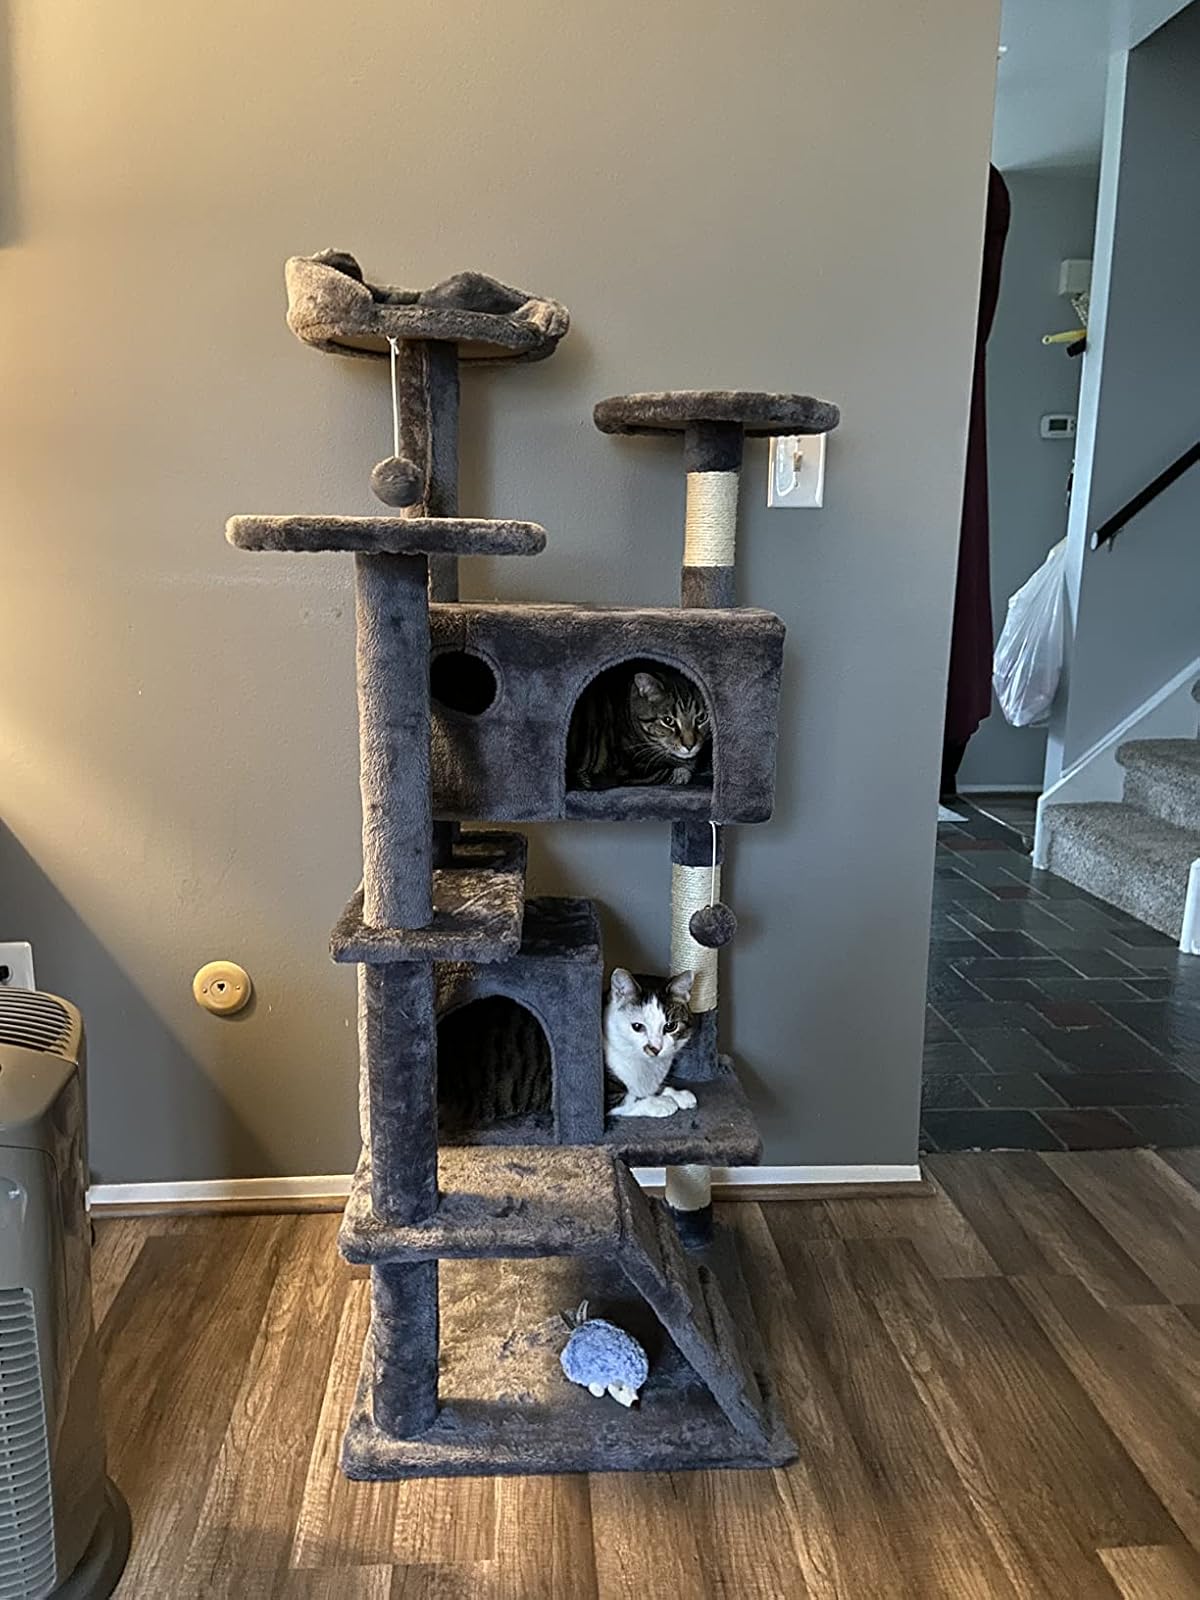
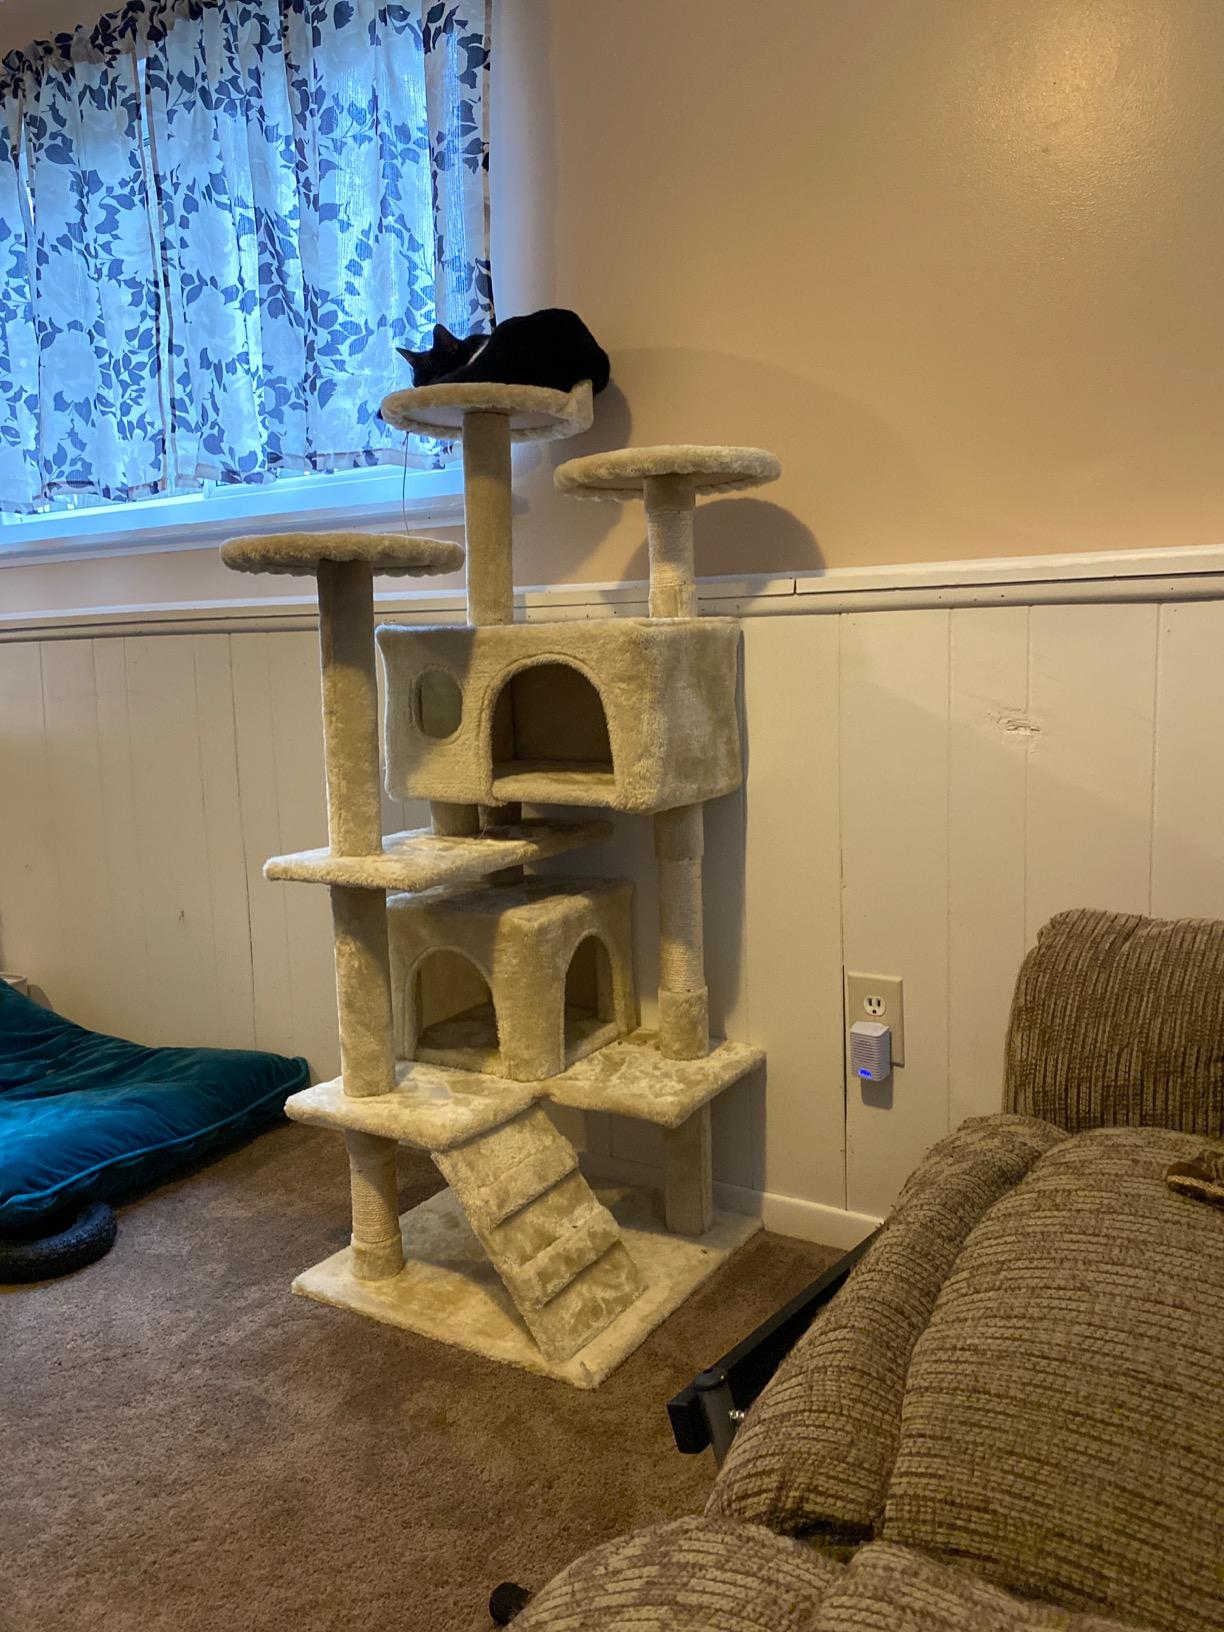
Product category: items_cat tree
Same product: no